Superformance

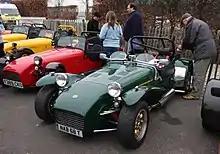
Caterham Series 3 Super Seven

As of the start of 2014, Superformance is the official distributor for Caterham in the United States. International demand for Caterham Sevens have increased dramatically in part due to the addition of a F1 Race team and the changes in Caterham's structure focusing on the distribution of the Seven worldwide. Caterham has since introduced a new model line up and focused on their production and production times to better suite their new international market, making their partnership with Superformance possible. Superformance will stock a range of Seven variants, primarily the higher-power incarnations of the car, which have traditionally been more popular in the American market. The range will include the Seven 160, Seven 280, Seven 360, Seven 480 and the new Seven 620R. Sevens will be shipped to the US in part-built form and sold as rolling chassis via Superformance's nationwide dealer network for customers to then complete the build personally.